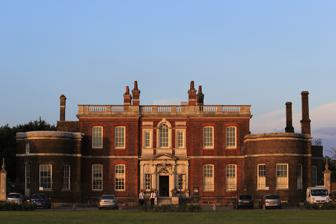
Building: Ranger's House
Country: United Kingdom
Year built: 1723
Georgian mansion next to Greenwich Park Ranger's House Ranger's House, seen from Shooters Hill Road Type Mansion Location Blackheath Coordinates 51°28′24.4″N 00°00′5.8″W / 51.473444°N 0.001611°W / 51.473444; -0.001611 OS grid reference TQ 38887 76832 Area Greater London Built c. 1722 Architect John James Architectural style(s) Palladian Owner English Heritage Listed Building – Grade I Official name The Ranger's House Designated 19 October 1951 Reference no. 1218679 Location of Ranger's House in Royal Borough of Greenwich Ranger's House is a medium-sized red brick Georgian mansion in the Palladian style, adjacent to Greenwich Park in the south east of London . It is situated in Blackheath and backs directly onto Greenwich Park. Previously known as Chesterfield House , its current name is associated with the Ranger of Greenwich Park, a royal appointment; the house was the Ranger's official residence for most of the 19th century. It is a Grade I listed building . There is a rose garden behind it, and since 2002 it has housed the Wernher Collection of art. History The Ranger's House, Greenwich by George Robertson, 1791. Built about 1722–23 for Captain Francis Hosier. National Maritime Museum, London. (PT2659) The house, probably dating from 1722 to 1723, was originally built for Capt., later Vice-Admiral, Francis Hosier (1673–1727) on wasteland adjacent to Greenwich Park, probably with John James as architect. The house then had a superb view and easy access to London by road and river. Hosier had made his fortune through trade at sea and both the ship he served on as a lieutenant and his own ship were called the Neptune . He occupied the house until dying of yellow fever at sea in 1727, during the disastrous Blockade of Porto Bello off Panama. In 1748 the lease of the house was inherited by the 4th Earl of Chesterfield . He was a politician, diplomat, man of letters and wit who eventually became Secretary of State. He added the splendid bow windowed gallery for entertaining and displaying his art treasures. Chesterfield wrote that the view from the gallery gave him "three different, and the finest, prospects in the world". In 1782, the next purchaser was Richard Hulse (1727–1805), 2nd son of Sir Edward Hulse , 1st Bt., physician to George II and Elizabeth Levett. He was High Sheriff of Kent in 1768 and a JP. He held the office of Deputy Governor of the Hudson's Bay Company between 1799 and 1805.  He lived at sometime at Baldwins, Kent, and died unmarried without progeny. Hulse added a room with a bow window on the north side to balance Chesterfield's gallery and this is how the house appears today. Chesterfield House, as it was known, was briefly renamed Brunswick house while occupied by the Duchess of Brunswick from 1807 to 1813. It was first used as the official residence of the Ranger of Greenwich Park in 1816; previously, Caroline of Brunswick , appointed Ranger in 1806, had lived in the neighbouring Montagu House (demolished in 1815). At the invitation of Queen Victoria , Field Marshal Lord Wolseley and his family moved from their former home at 6 Hill Street, London to the much grander Ranger's House in Autumn 1888. The London County Council purchased the house in 1902 from the Commissioners of Woods and Forests and it became a council sports club and tea rooms. It was requisitioned in both World Wars. Two blue plaques were erected by the London County Council in 1937 to commemorate Wolseley and Chesterfield at the house. Later it was used to display the Dolmetsch collection of musical instruments and the Suffolk Collection of Jacobean portraits. The latter is now on display at Kenwood House . In 1986 Ranger's House came into the care of English Heritage . Ranger of Greenwich Park The first Ranger was appointed in 1690. A royal appointment, it is a sinecure carrying no official responsibilities, and was for some years combined with the office of Governor of the Greenwich Hospital . At first, the Ranger resided at the Queen's House , Greenwich. Past Rangers have included: Charles Sackville, 6th Earl of Dorset (appointed 1690) Henry Sydney, 1st Earl of Romney (1697 – ?) Sir William Gifford (1710 – ?) Matthew Aylmer, 1st Baron Aylmer (1714–1720) Sir John Jennings (1720–1743) Lady Catherine Pelham (wife of Henry Pelham ; 1743–1780) Caroline of Brunswick (1805–1813) Princess Sophia Mathilda of Gloucester (1813 – 1844) Garnet Wolseley, 1st Viscount Wolseley (1888–1896) Wernher Collection Gabriël Metsu - The Spinet The Wernher Collection was assembled by the German-born diamond magnate Sir Julius Wernher in the late 19th and early 20th centuries. Wernher lived at Bath House on Piccadilly and Luton Hoo in Bedfordshire . At one time part of the collection was on display to the public at Luton Hoo, which was owned by Sir Julius' descendants until the early years of the 21st century. There are about 700 items on display at Ranger's House occupying twelve rooms, some of which have been decorated to evoke the way the collection was displayed when it was at Bath House. The collection includes a painting from the workshop of Sandro Botticelli (“Madonna of the Pomegranate”), works by Filippino Lippi , Hans Memling , Pieter de Hooch , Gabriël Metsu , Francesco Francia , and portraits by the English painters Sir Joshua Reynolds , George Romney and John Hoppner . The collection also contains an eclectic mix of decorative art with many pieces by acknowledged masters, including Renaissance jewellery, medieval , Byzantine and Renaissance ivories, enamels, bronzes, Italian maiolica, tapestries, furniture and Sèvres porcelain, as well as a life size marble sculpture by Bergonzoli of an angel kissing a semi-nude woman entitled "The Love of Angels". In popular culture The exterior of the house appears as the home of the fictional Bridgerton family in the Netflix series Bridgerton . References